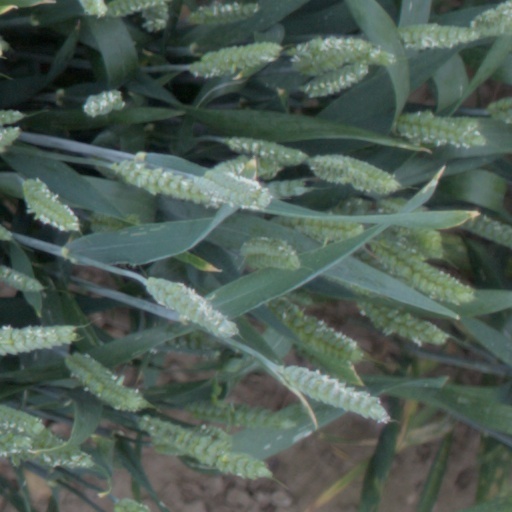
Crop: wheat